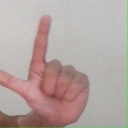
अक्षर: ल